Congress of Cúcuta

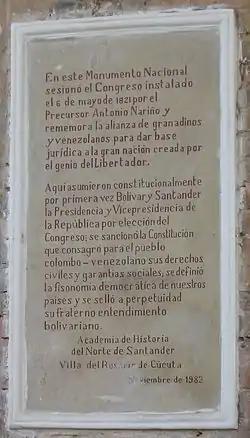
Commemoration of the Constitution of Cúcuta, which was the result of the Congress of Cúcuta.

The culminating event of the Congress of Cúcuta took place on August 30, 1821, in the city of Cúcuta. A constitution had been written which established the law of the Republic of Colombia (Gran Colombia), and determined the country's capital and political boundaries. The convention, organized by Antonio Nariño and led by Simón Bolívar.